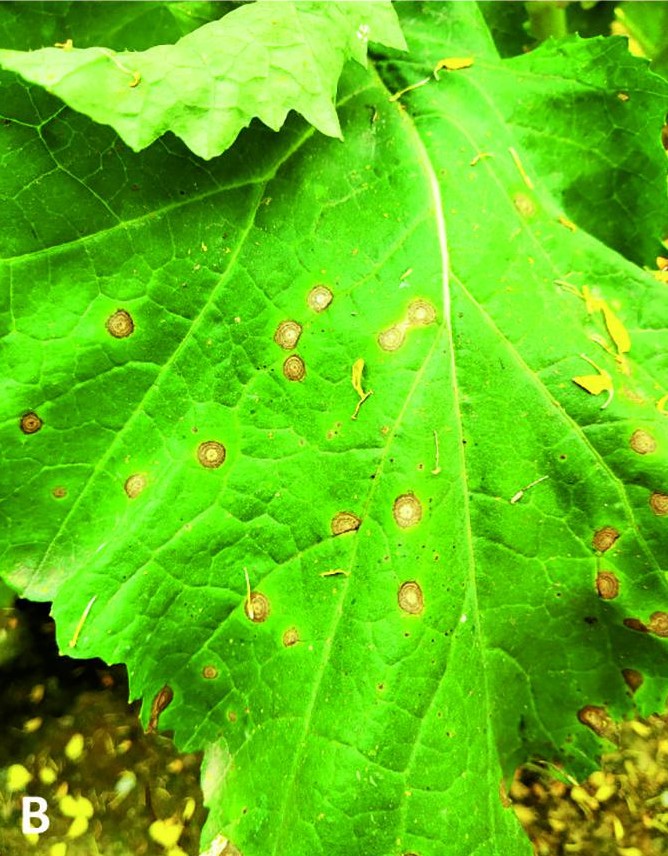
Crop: unknown
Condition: cabbage_cabbage_alternaria_spot